Alice Hamilton

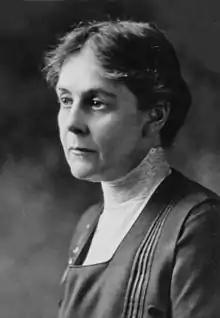

Alice Hamilton (February 27, 1869 – September 22, 1970) was an American physician, research scientist, and author. She was a leading expert in the field of occupational health, laid the foundation for health and safety protections, and a pioneer in the field of industrial toxicology. She led efforts to reduce lead poisoning.